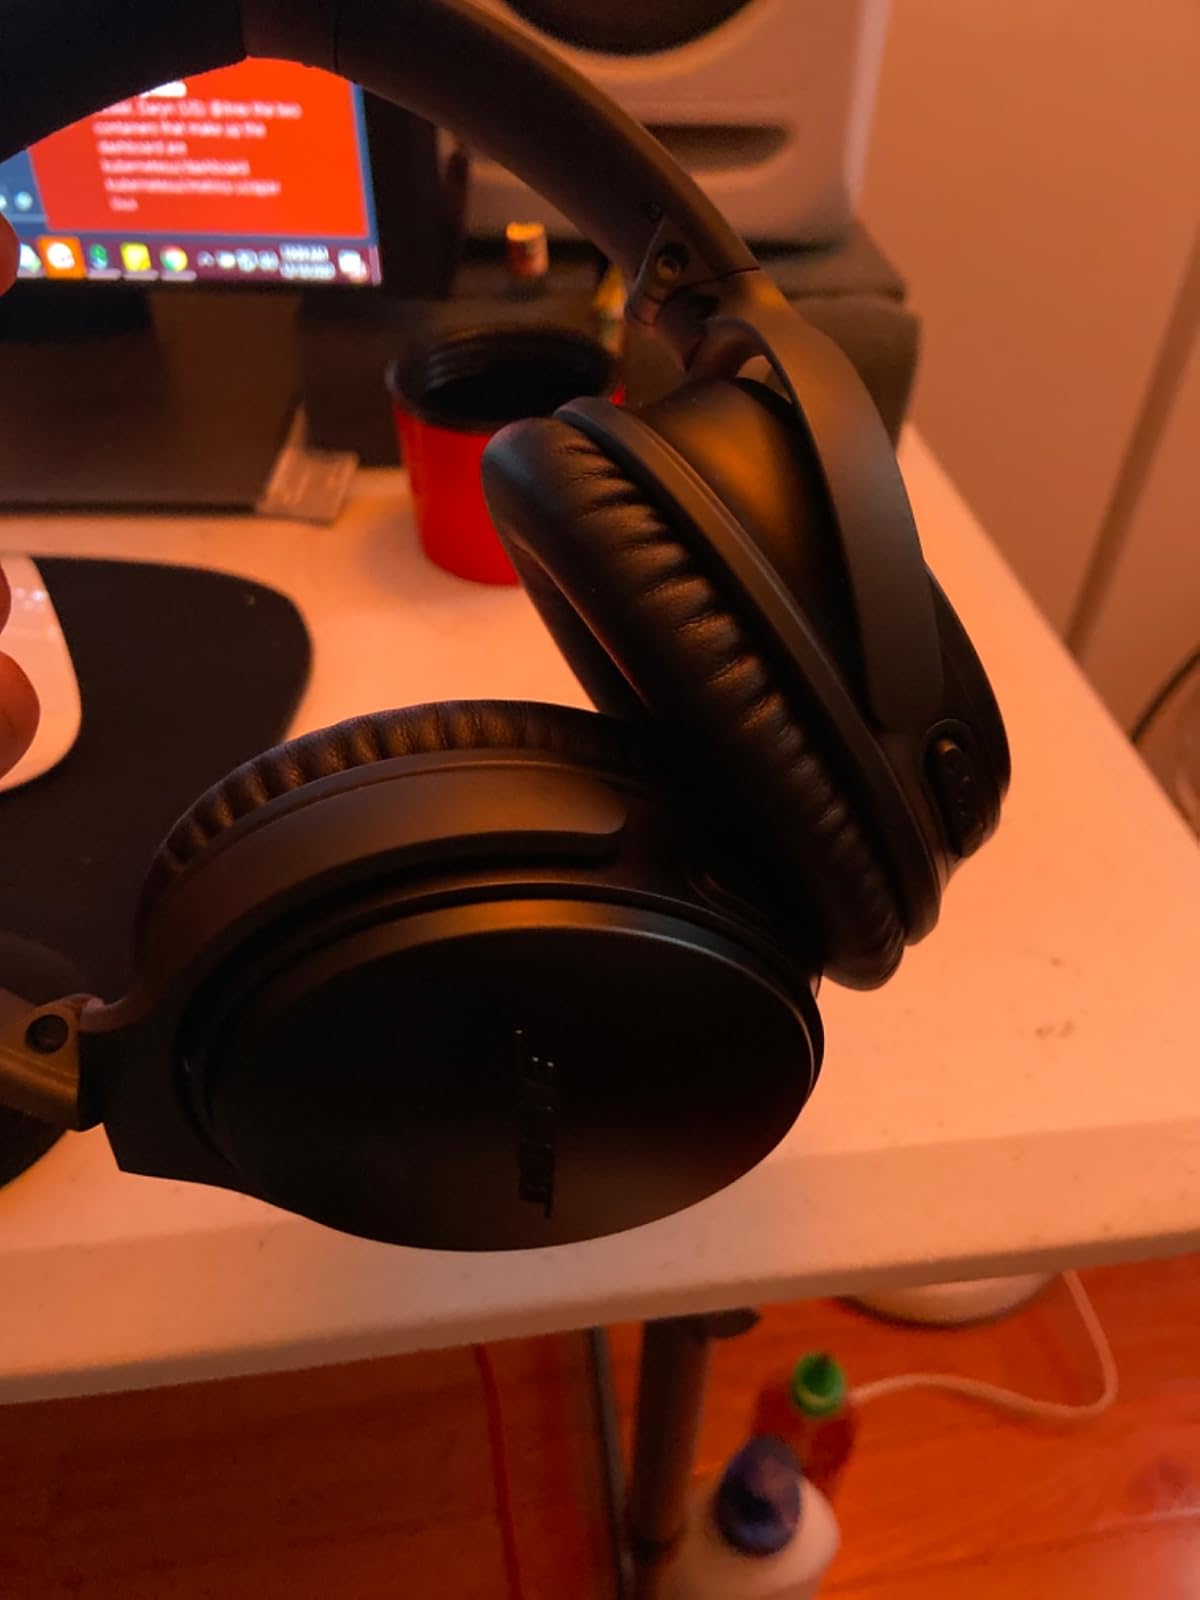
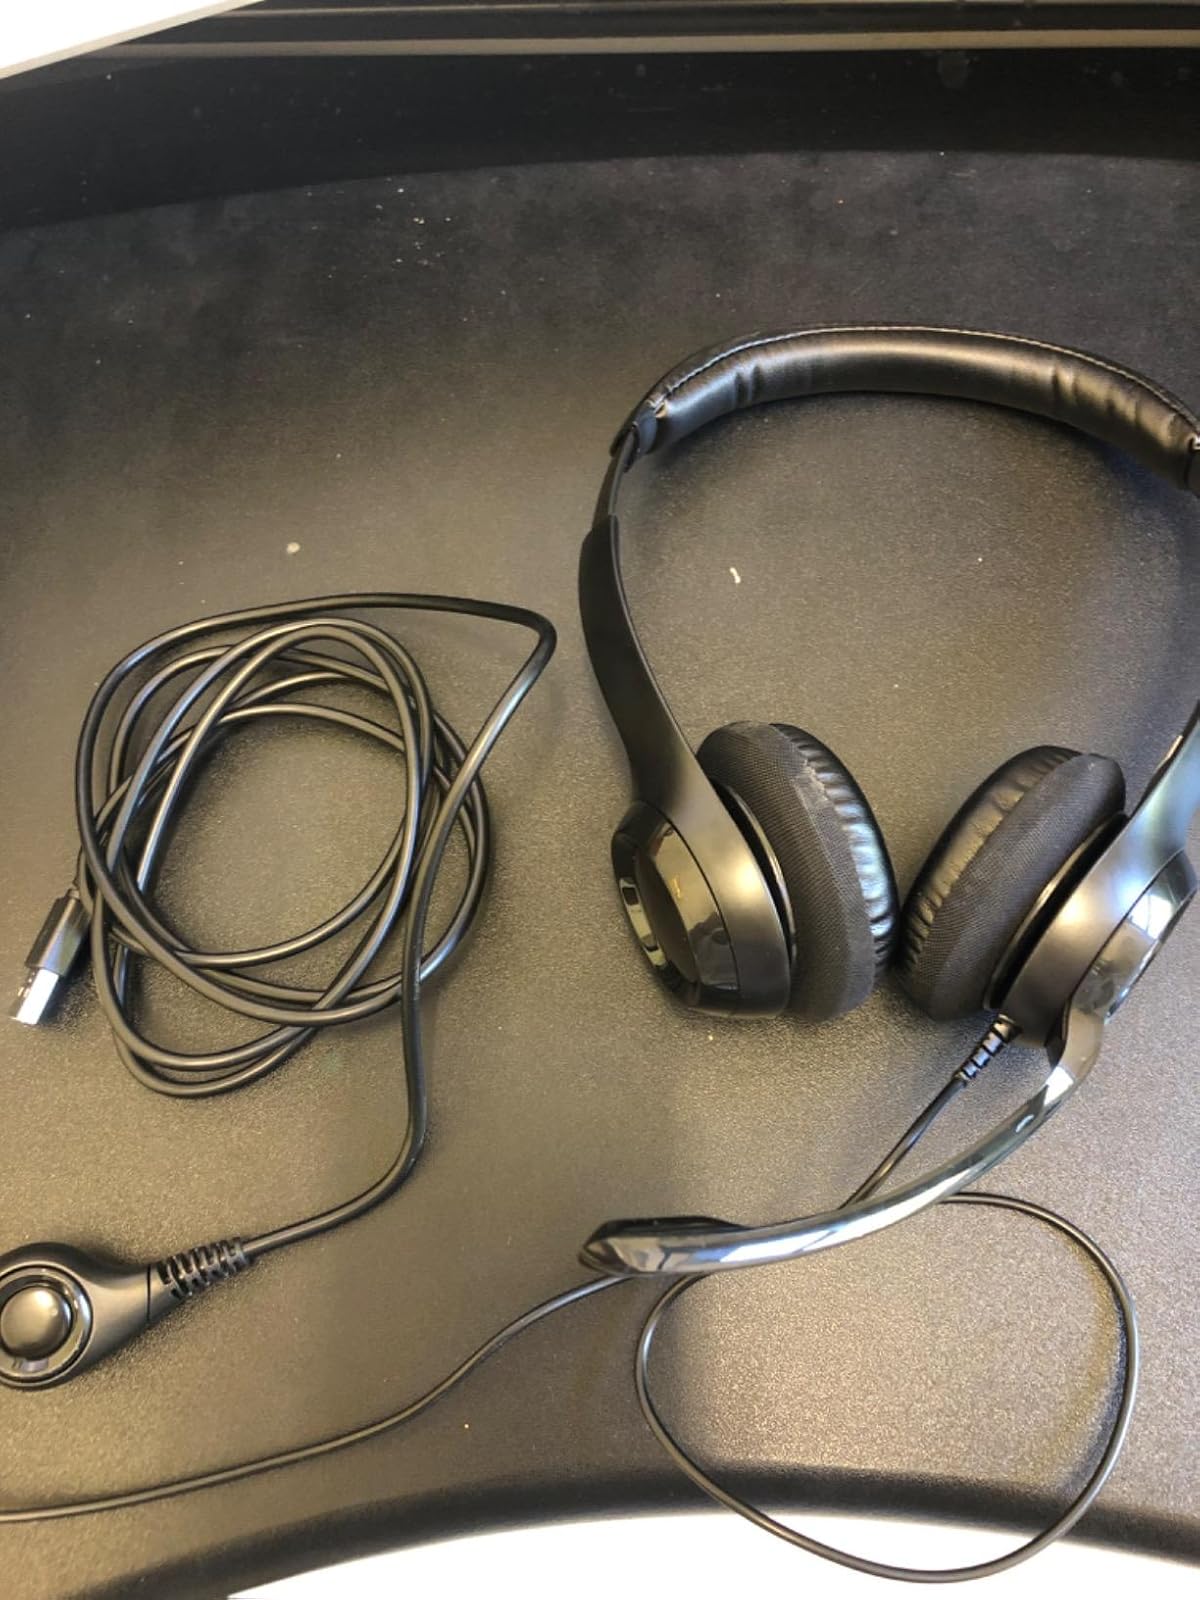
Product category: headphones
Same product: no